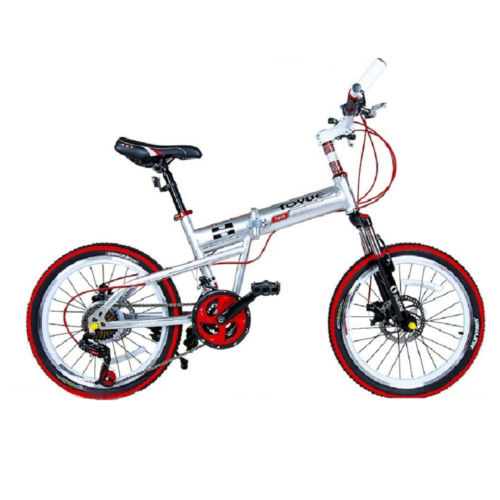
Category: bicycle